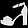
Label: Sandal